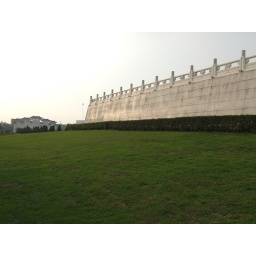
I didn't know green grass existed in Taipei